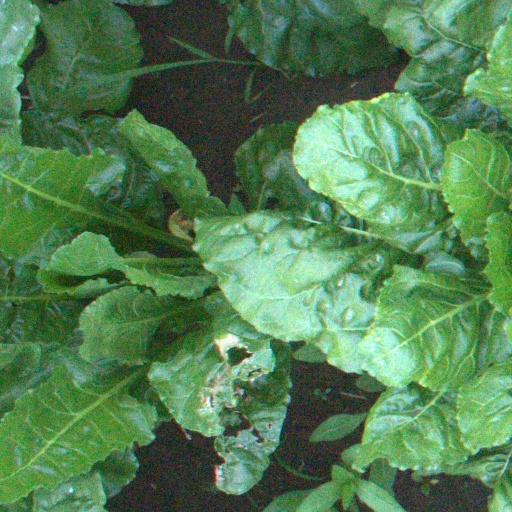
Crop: sugar beet